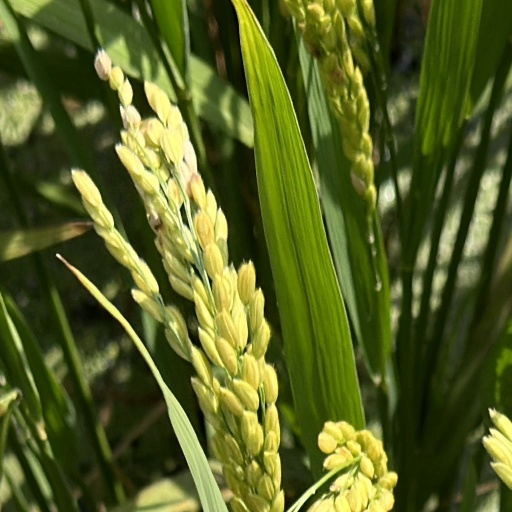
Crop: rice